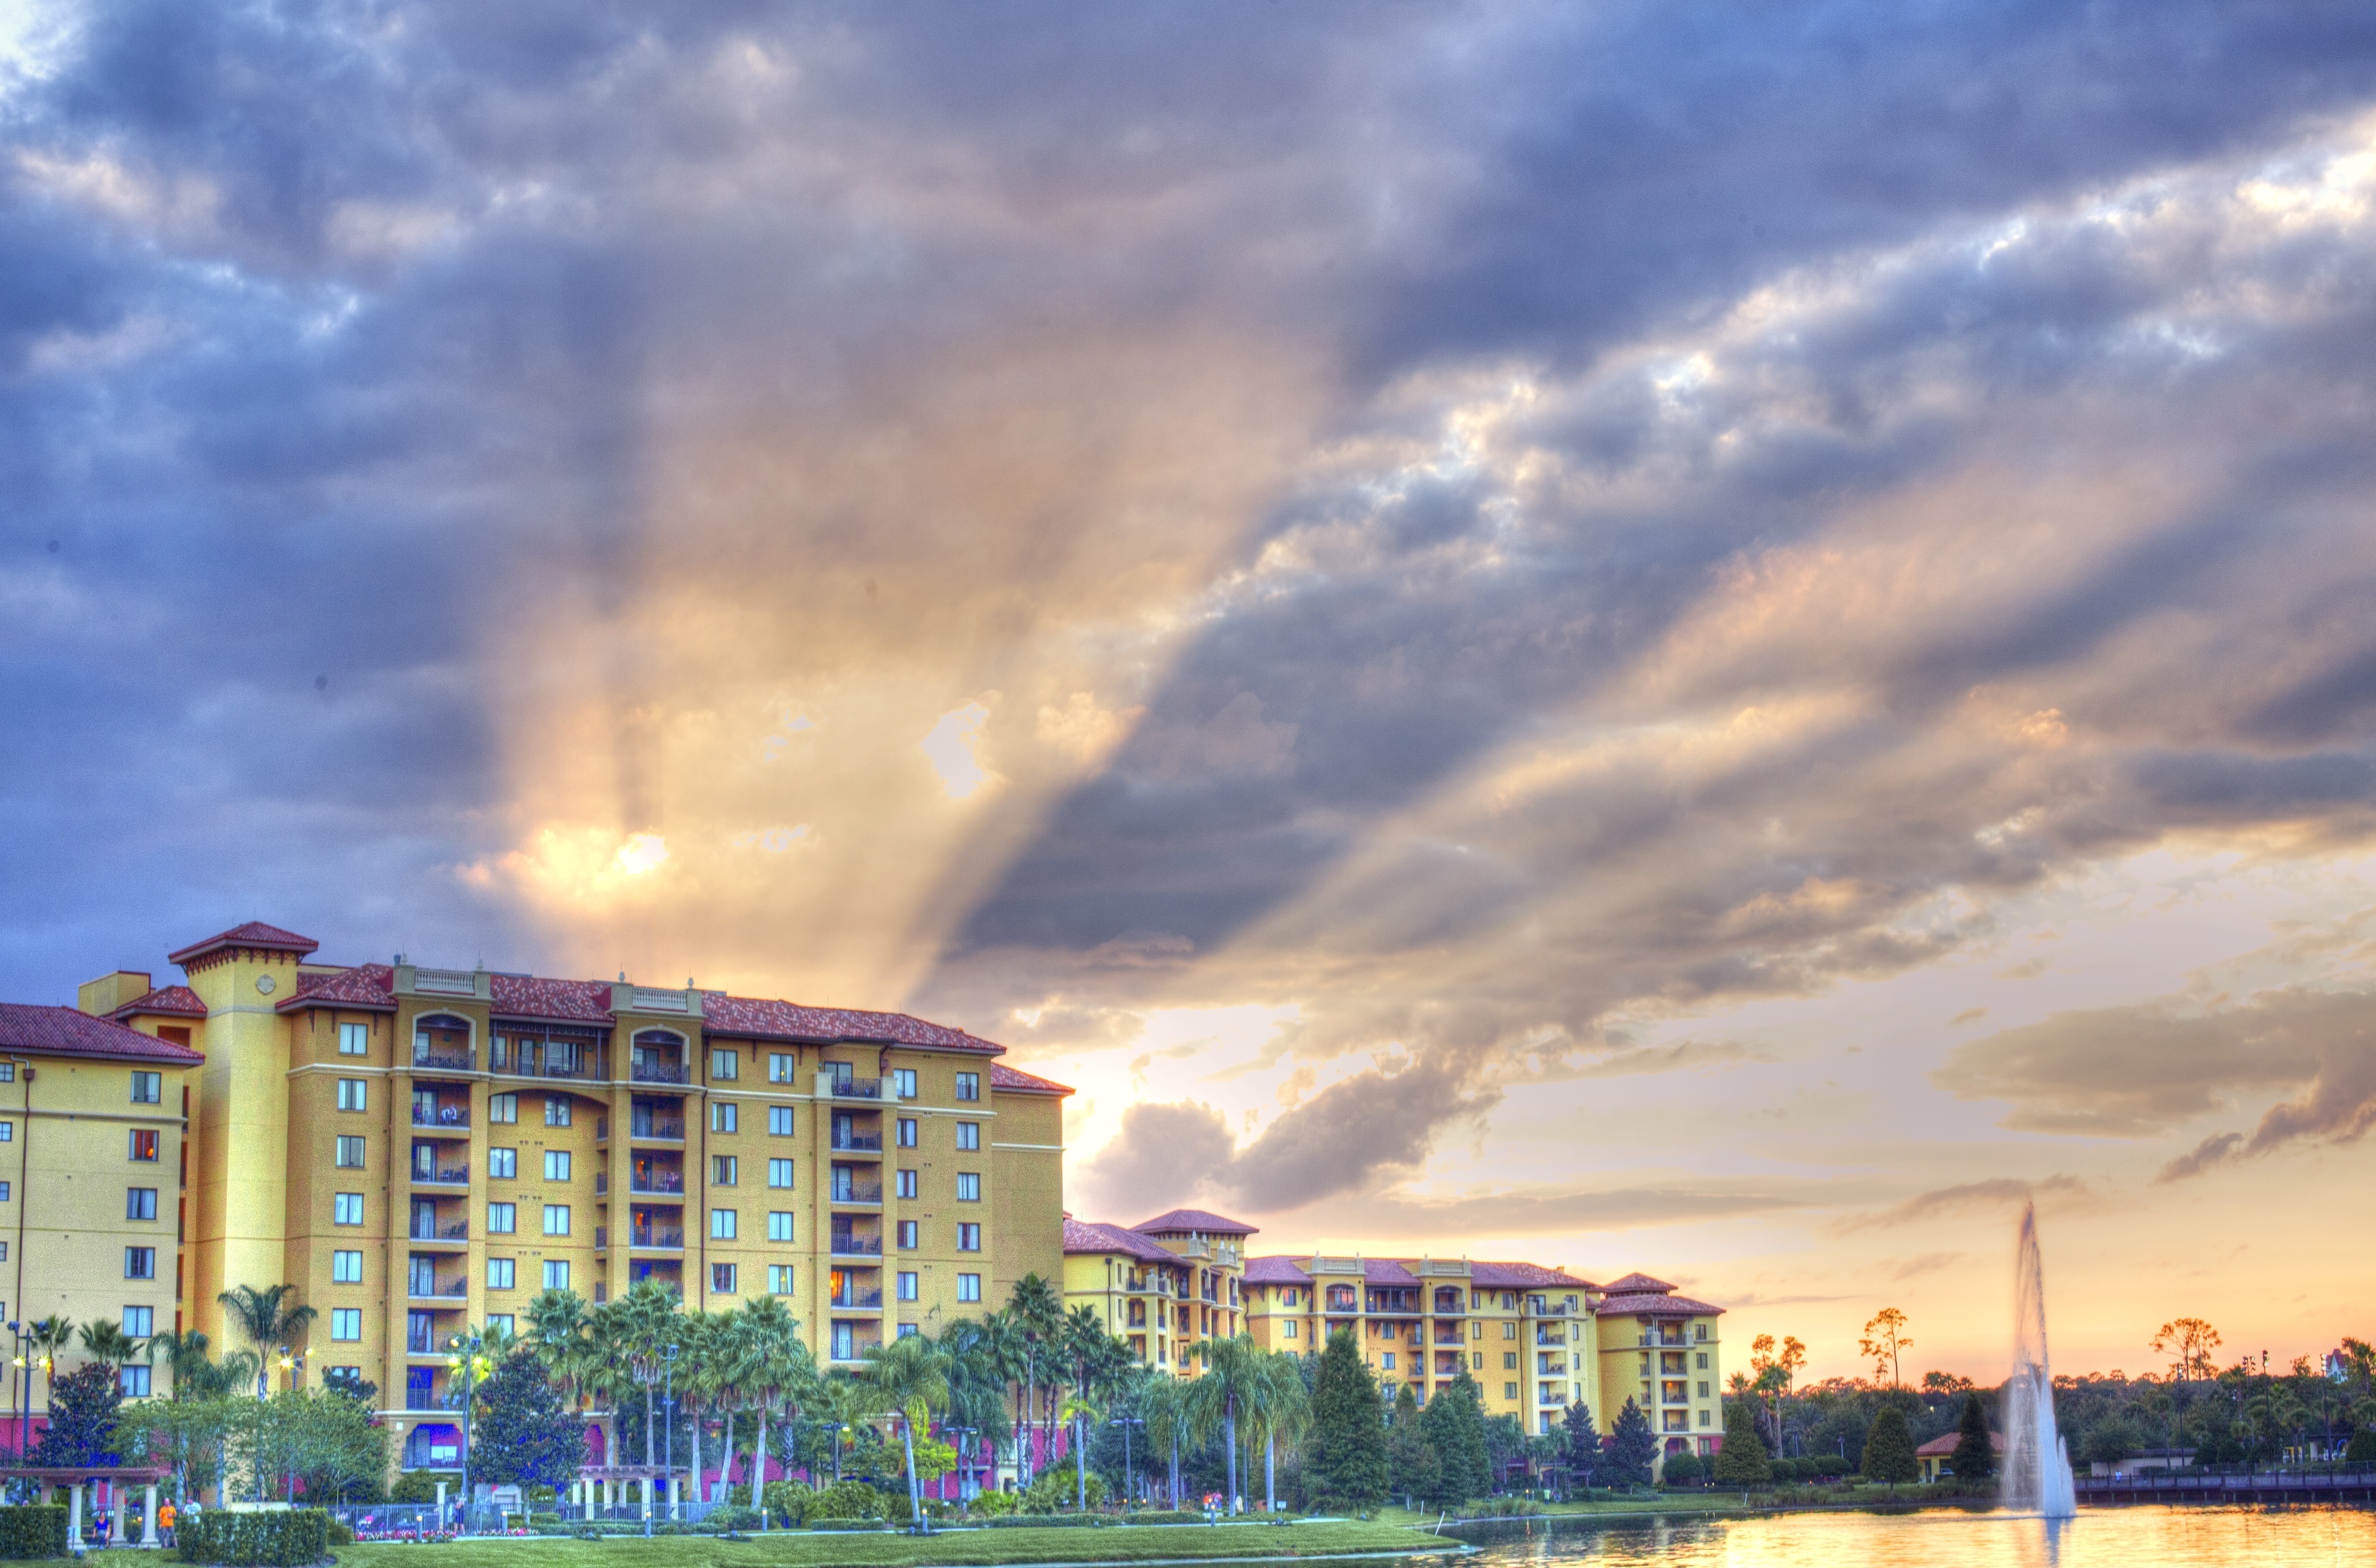
sea, water, horizon, cloud, sky, sunset, skyline, sunlight, morning, dawn, city, cityscape, dusk, evening, hotel, florida, orlando, meteorological phenomenon, residential area, human settlement